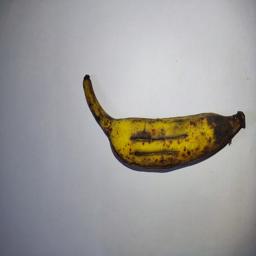
Banana variety: Bangla Kola